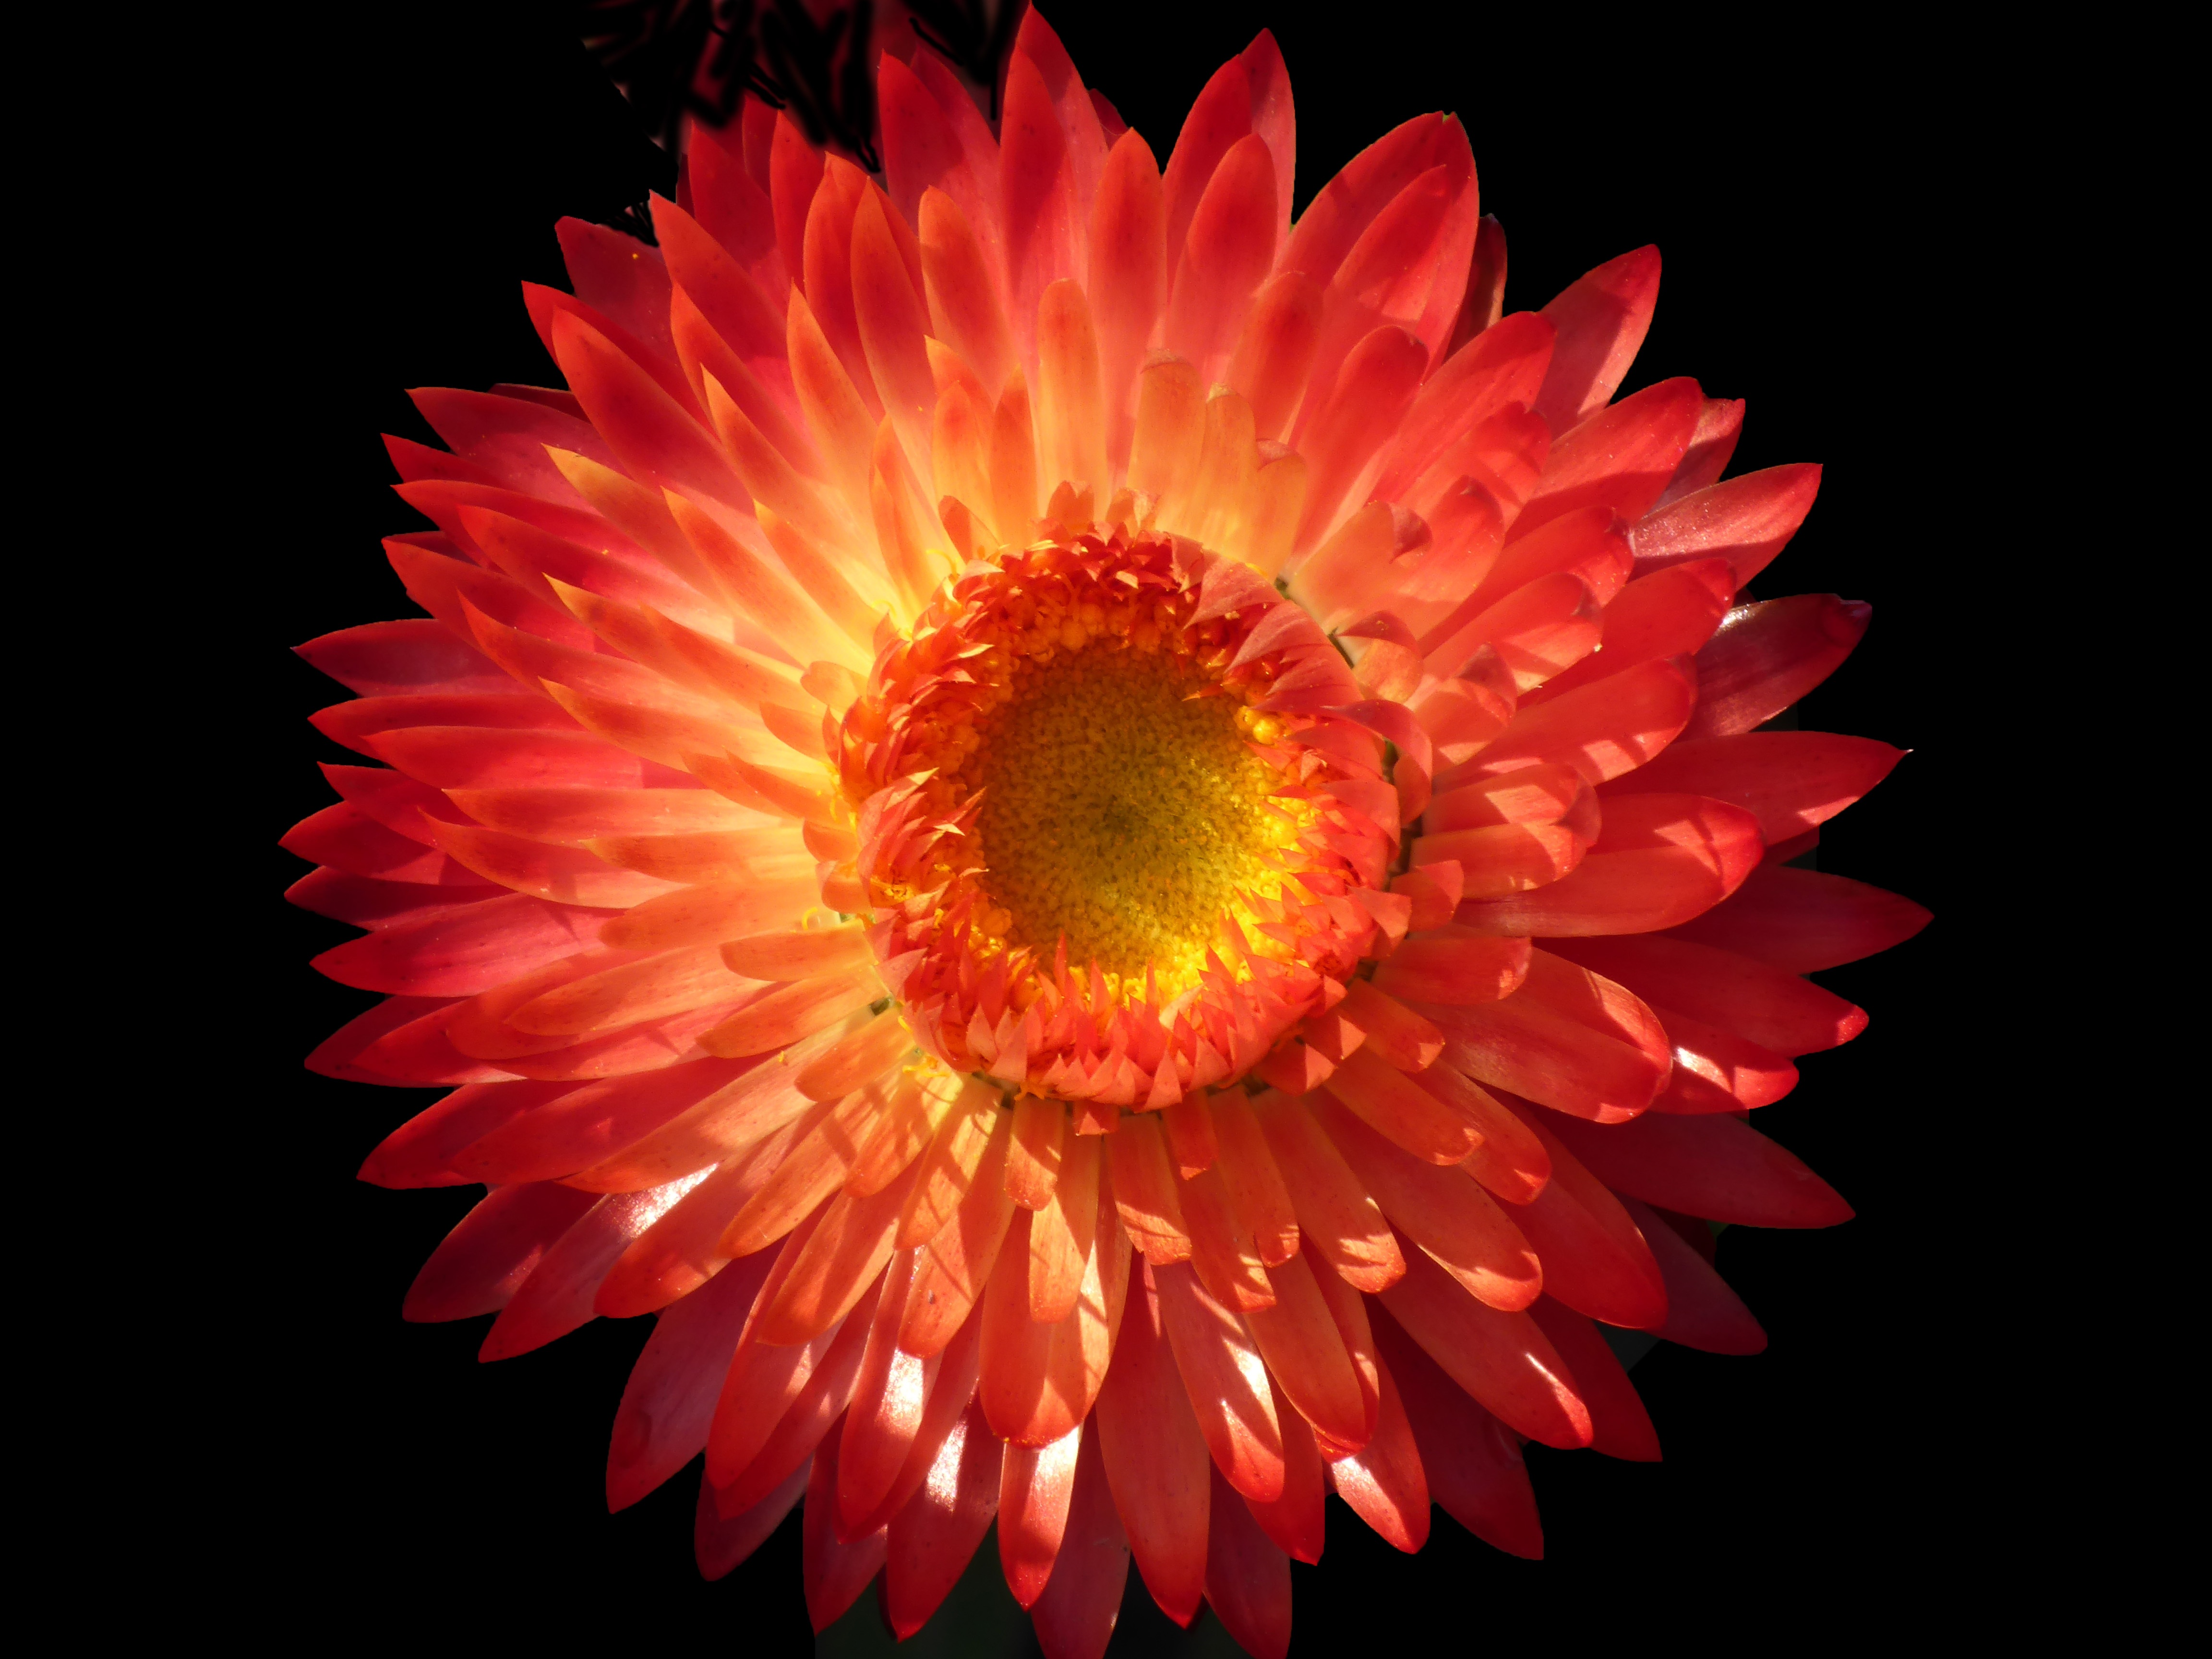
nature, blossom, plant, flower, petal, bloom, isolated, summer, decoration, orange, red, black, colorful, yellow, garden, background, decorative, by, gerbera, solitaire, top, macro photography, individually, flowering plant, daisy family, italicum, one of a kind, plant stem, land plant